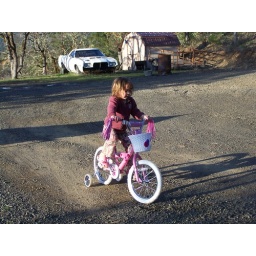
try to ignore the works in &amp;quot;progress&amp;quot; pile in the background and just see the adorable little girl riding her bike :)